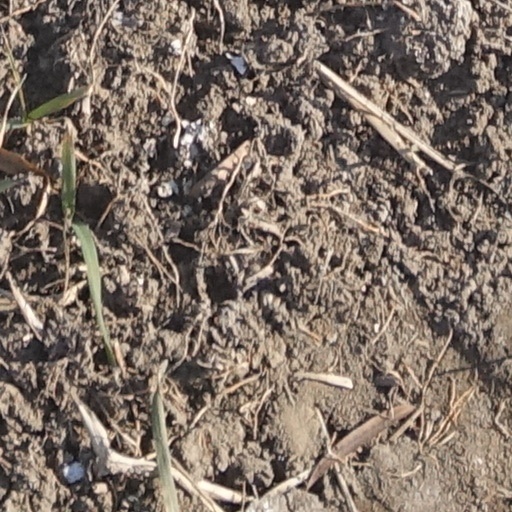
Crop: wheat